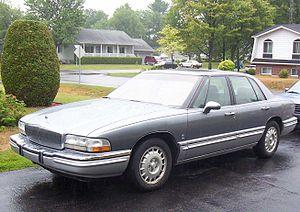
Buick Park Avenue Ultra 1991
Apparu en 1975 dans la gamme Buick, le nom Park Avenue avait été utilisé auparavant par Cadillac.